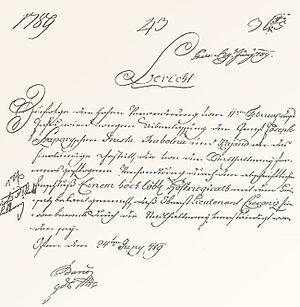
Copie du décret de Joseph II instaurant le Haras impérial de Babolna le 24 juin 1789.
Le haras de Bábolna, plus couramment appelé Bábolnapuszta ou simplement Bábolna, est un haras national hongrois, à l'origine de la race du Shagya.
Le shagya, arabe shagya ou shagya arabe est une race de chevaux de selle à sang chaud et à la robe généralement grise, originaire de l'actuelle Hongrie et très proche du pur-sang arabe. Créée à partir de 1789 au haras de Bábolna pour remonter les armées de l'empire dont les besoins en cavalerie étaient immenses, la race connut un grand succès durant tout le XIXᵉ siècle où elle fut la monture exclusive des hussards de l'Empire d'Autriche et de l'Autriche-Hongrie, puis elle faillit disparaître à plusieurs reprises au XXᵉ siècle et notamment pendant les deux guerres mondiales et dans les années 1970 où bon nombre de ces chevaux furent envoyés à l'abattoir. La race reste depuis assez rare. Des passionnés et des associations se sont mobilisés pour sa sauvegarde et on trouve aujourd'hui quelques milliers de shagyas à travers le monde, ce cheval est même devenu la race la plus populaire de Hongrie. En France, ce cheval fut reconnu comme une race étrangère par les haras nationaux dès 1989 mais ses éleveurs sont encore peu nombreux.